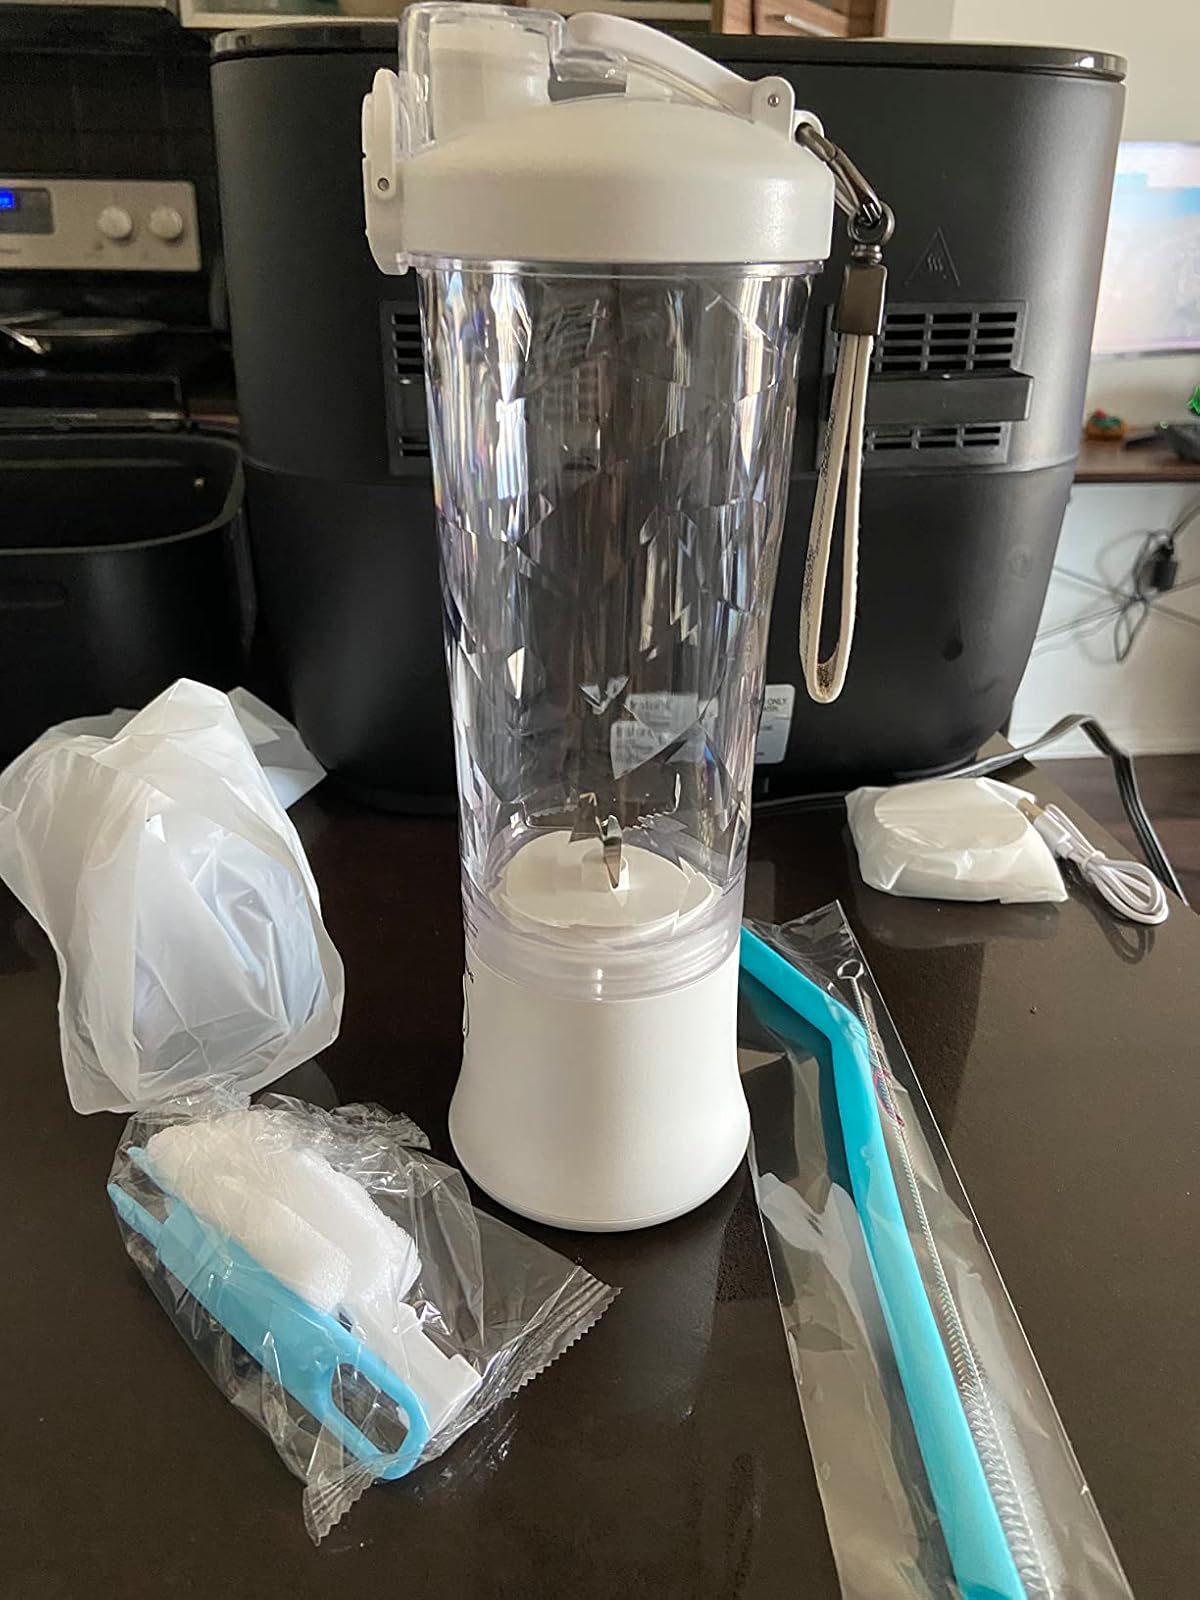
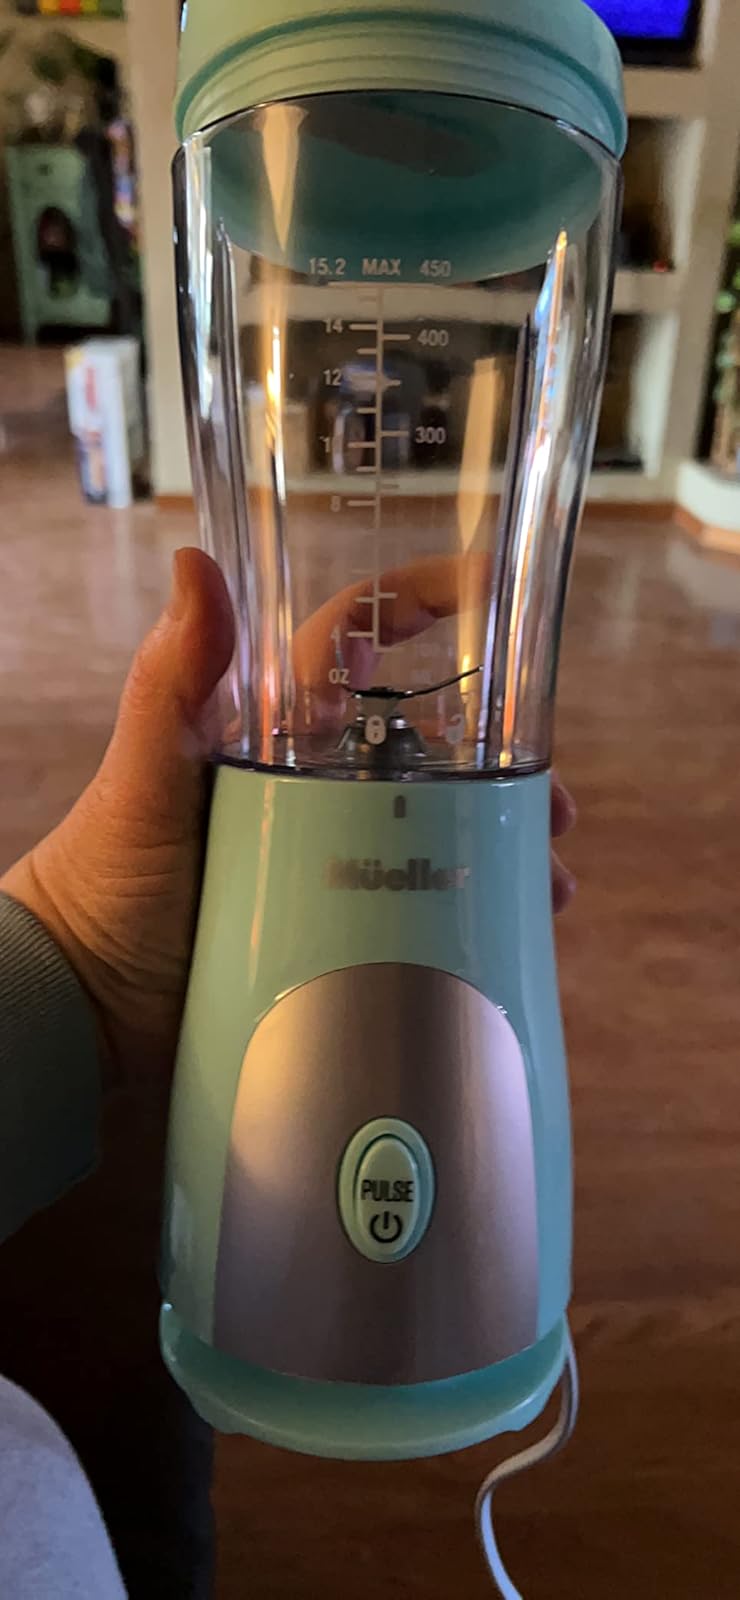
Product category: items_blender
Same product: no